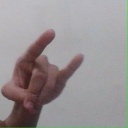
अक्षर: च